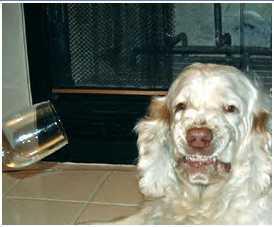
clumber